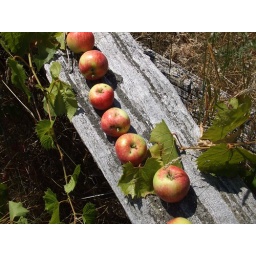
I picked these apples from a &amp;quot;wild&amp;quot; apple tree that's growing near a fence.